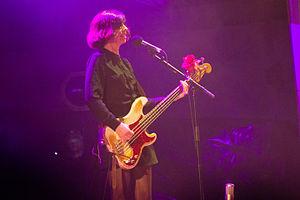
Paz Lenchantin, née le 12 décembre 1973 à Mar del Plata en Argentine, est une musicienne américaine d'origine argentine. Elle fut notamment bassiste du groupe de rock alternatif A Perfect Circle, ainsi que de l'éphémère supergroupe Zwan. En 2013, elle est recrutée par Black Francis pour être la nouvelle bassiste des Pixies.